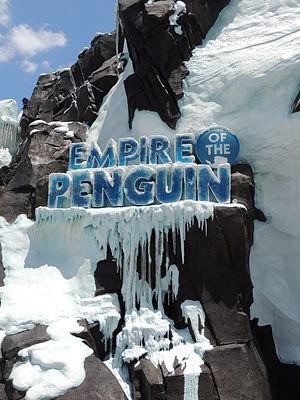
Legoland Discovery Centre Toronto ouvert au public le 1ᵉʳ mars.